Kallang River body parts murder

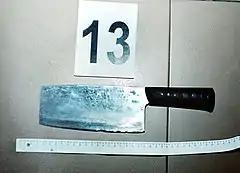
The meat cleaver used by Leong Siew Chor to dismember Liu's corpse

On 18 June 2005, after he was charged for murder, Leong was brought back to his flat in Lorong 3, Geylang, where many reporters filmed scenes of police officers entering and leaving the ninth-floor unit with collected evidence for purposes of their investigations.